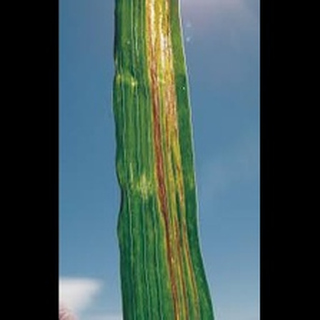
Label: wheat_leaf_blight